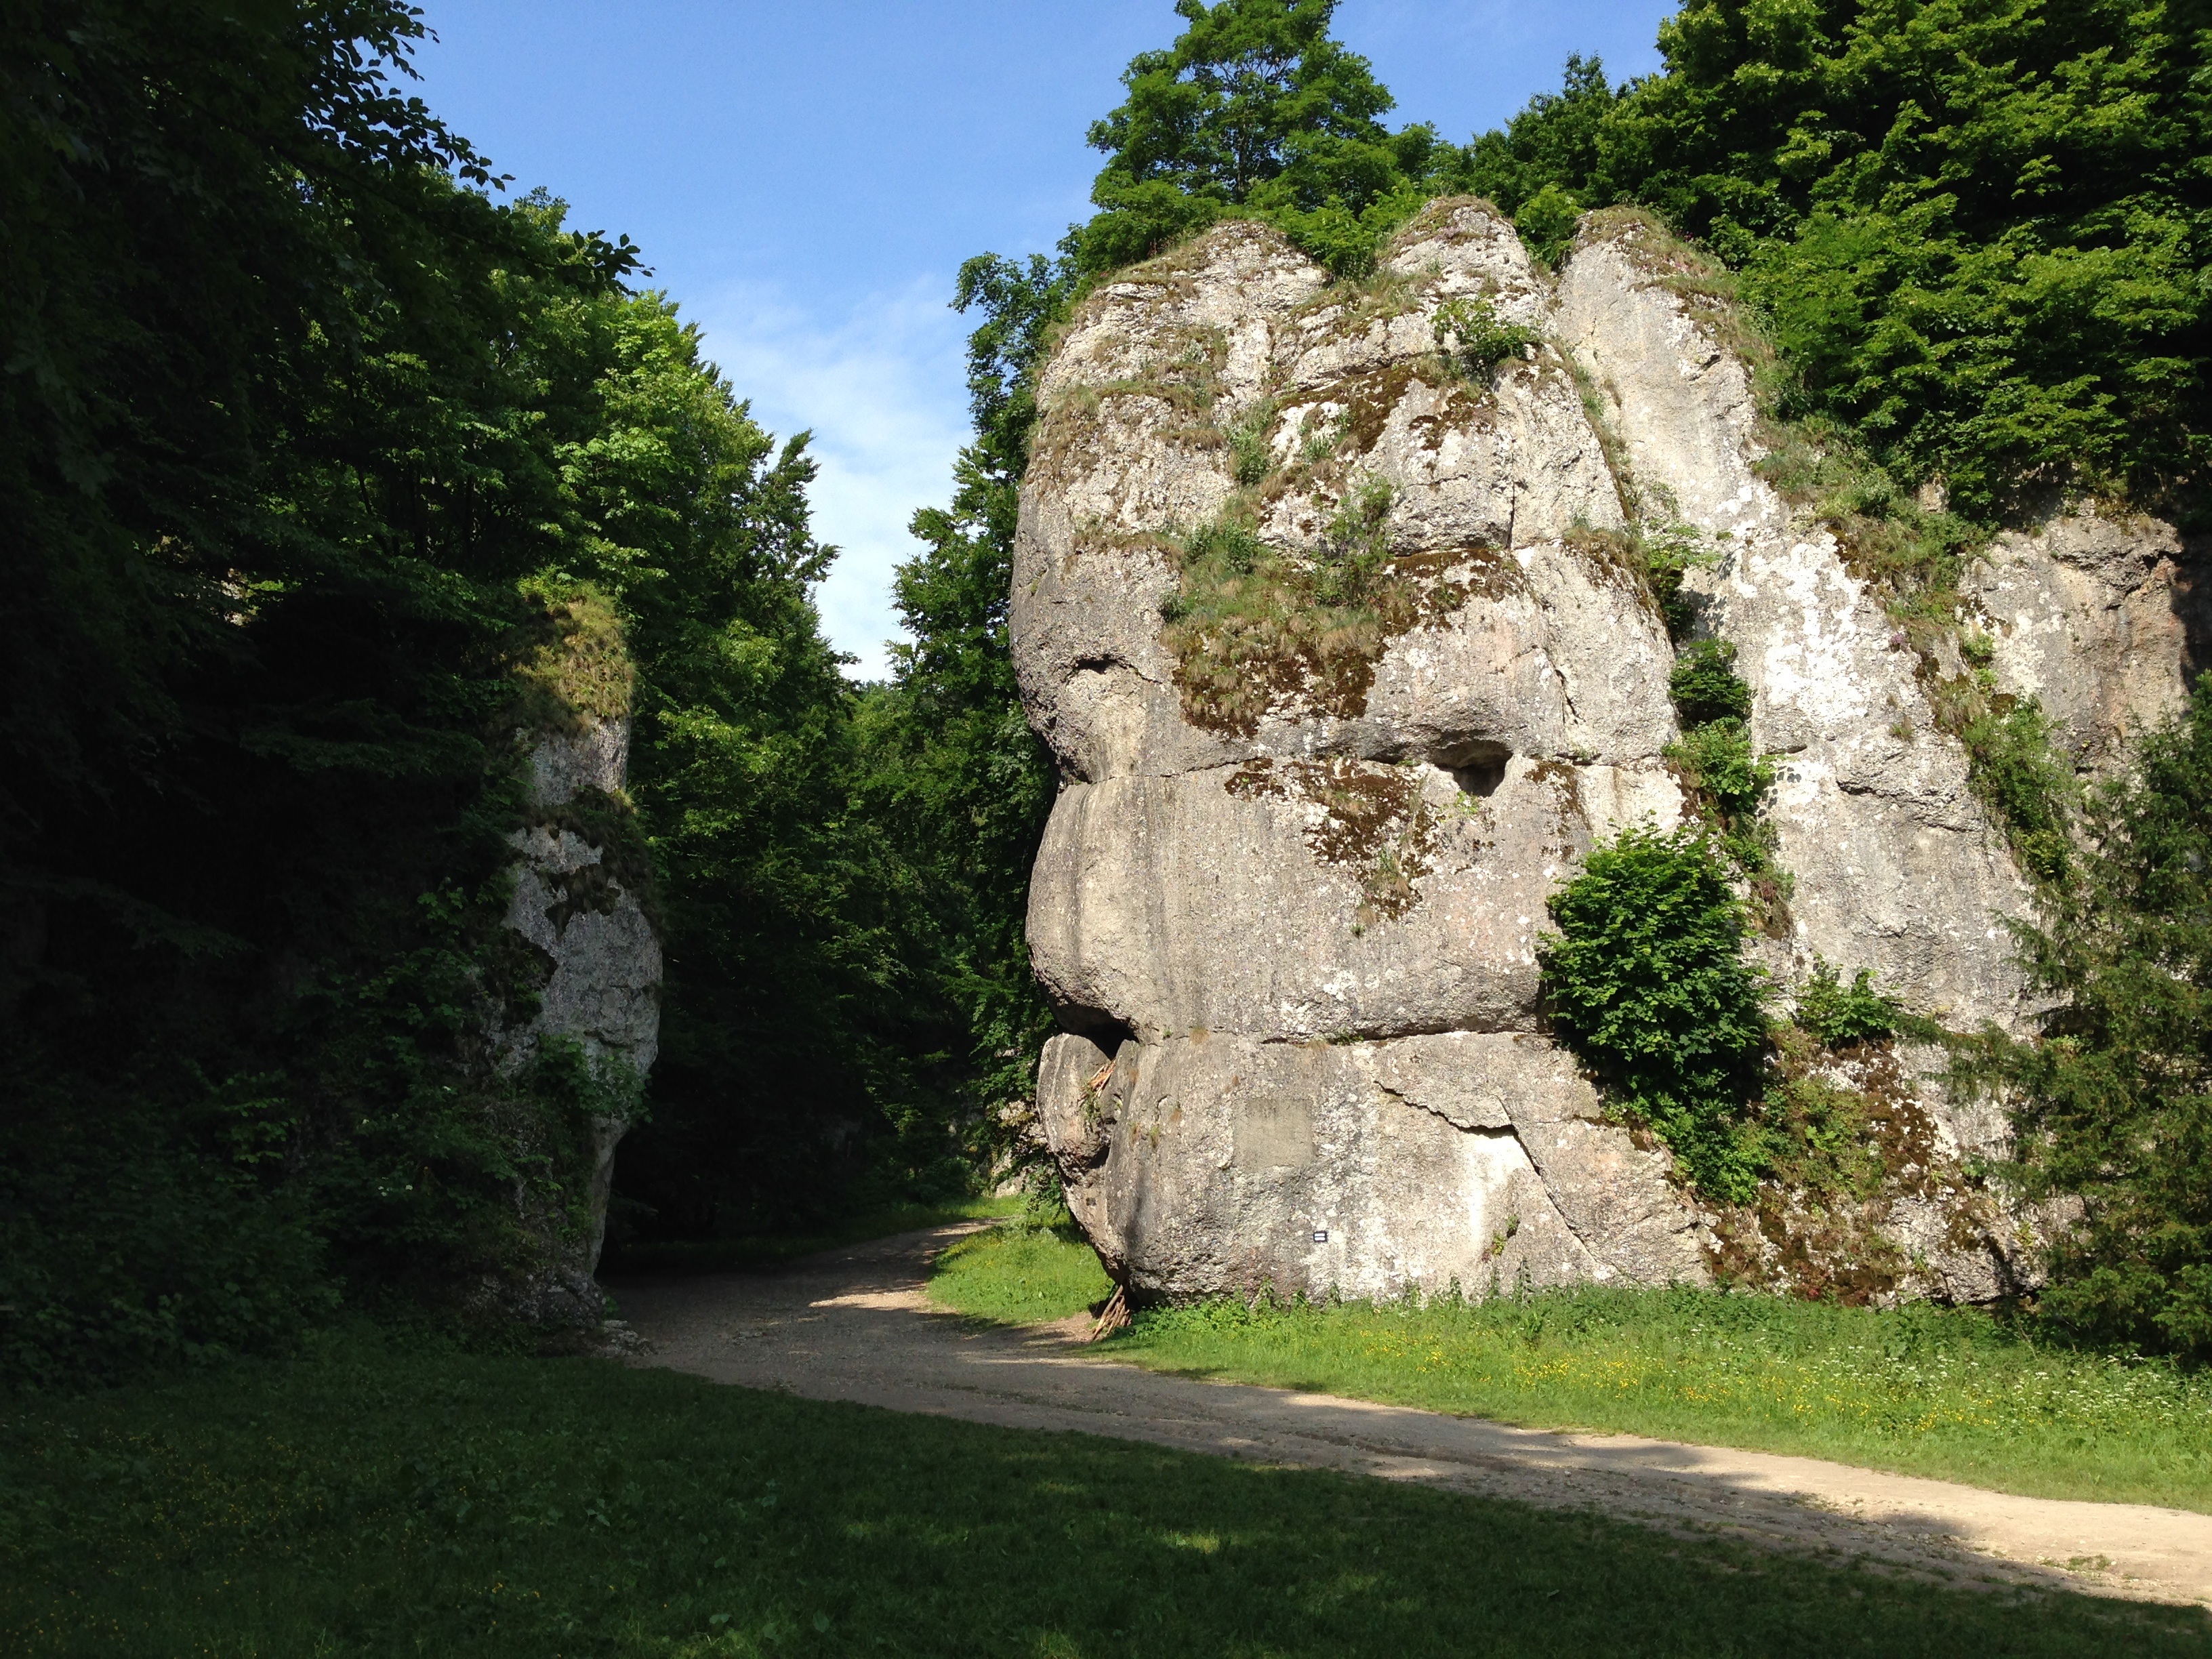
landscape, tree, rock, flower, arch, garden, terrain, ruins, monastery, poland, the national park, water feature, the founding fathers, cracow gate, ancient history